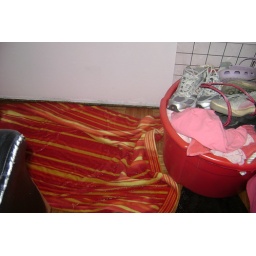
Too much water for towels in my room